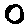
Label: 0